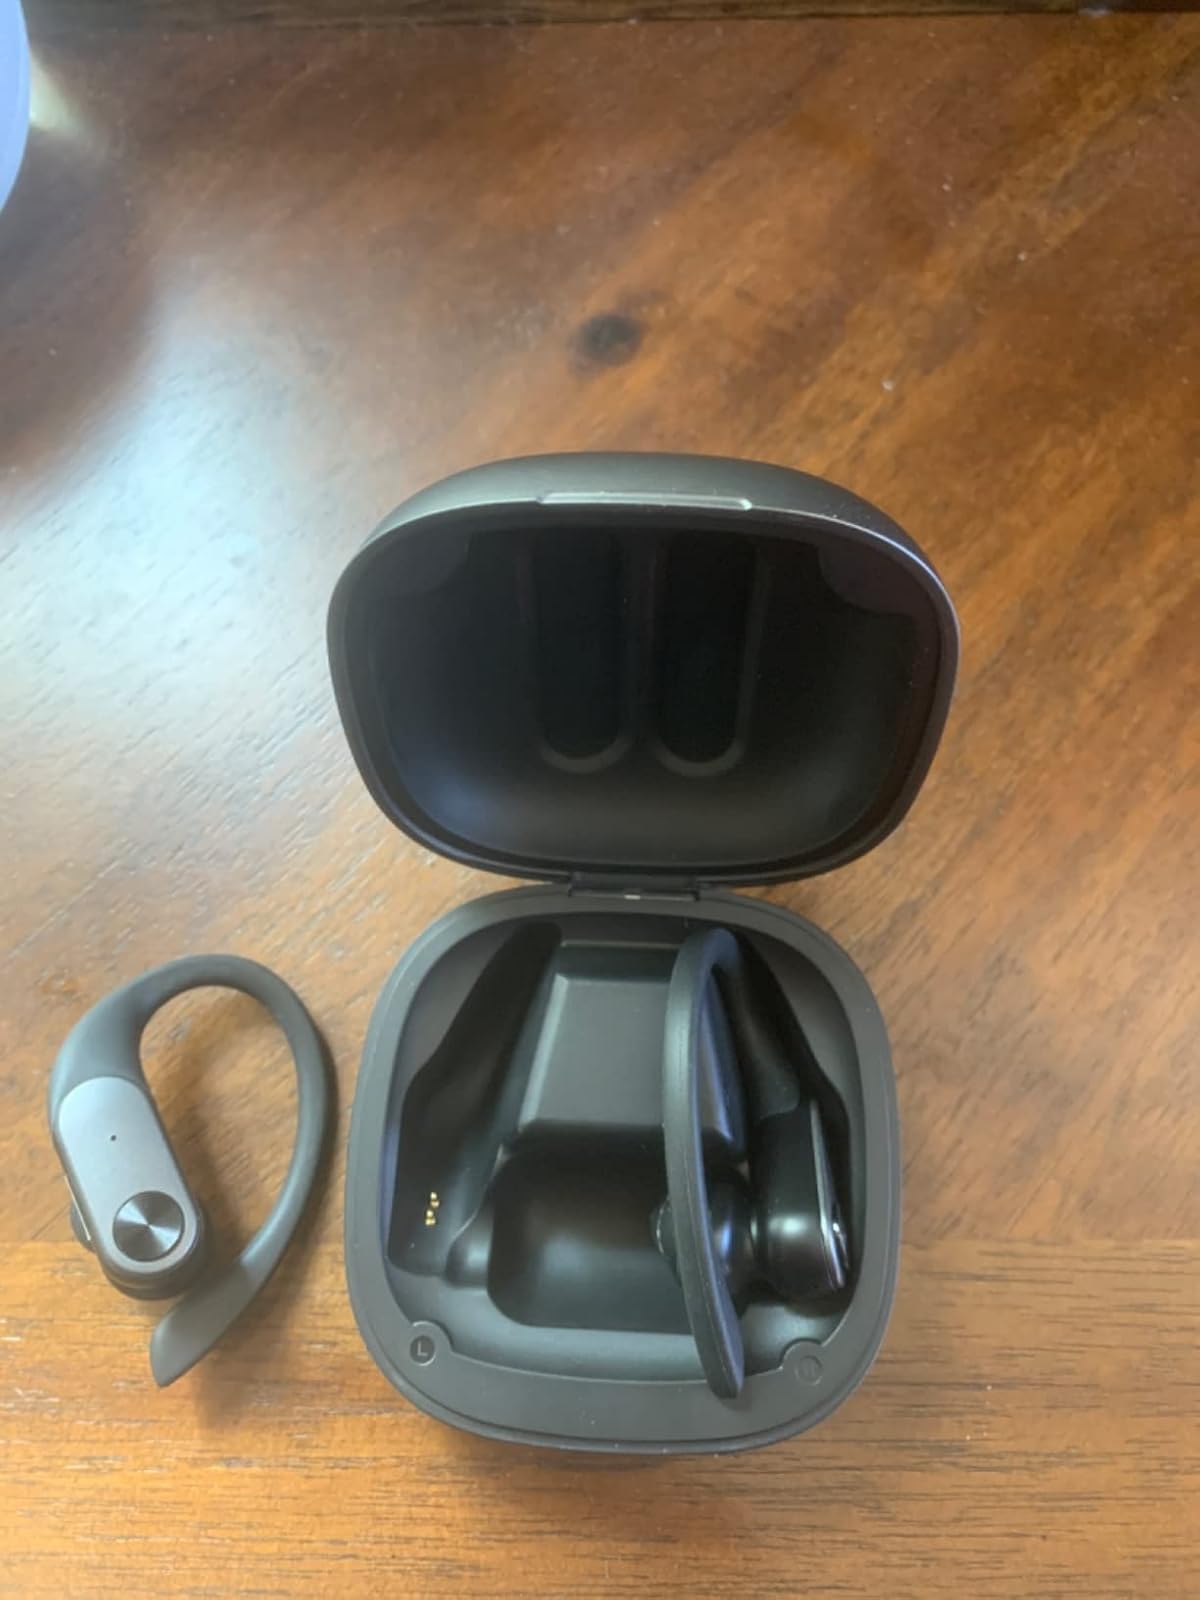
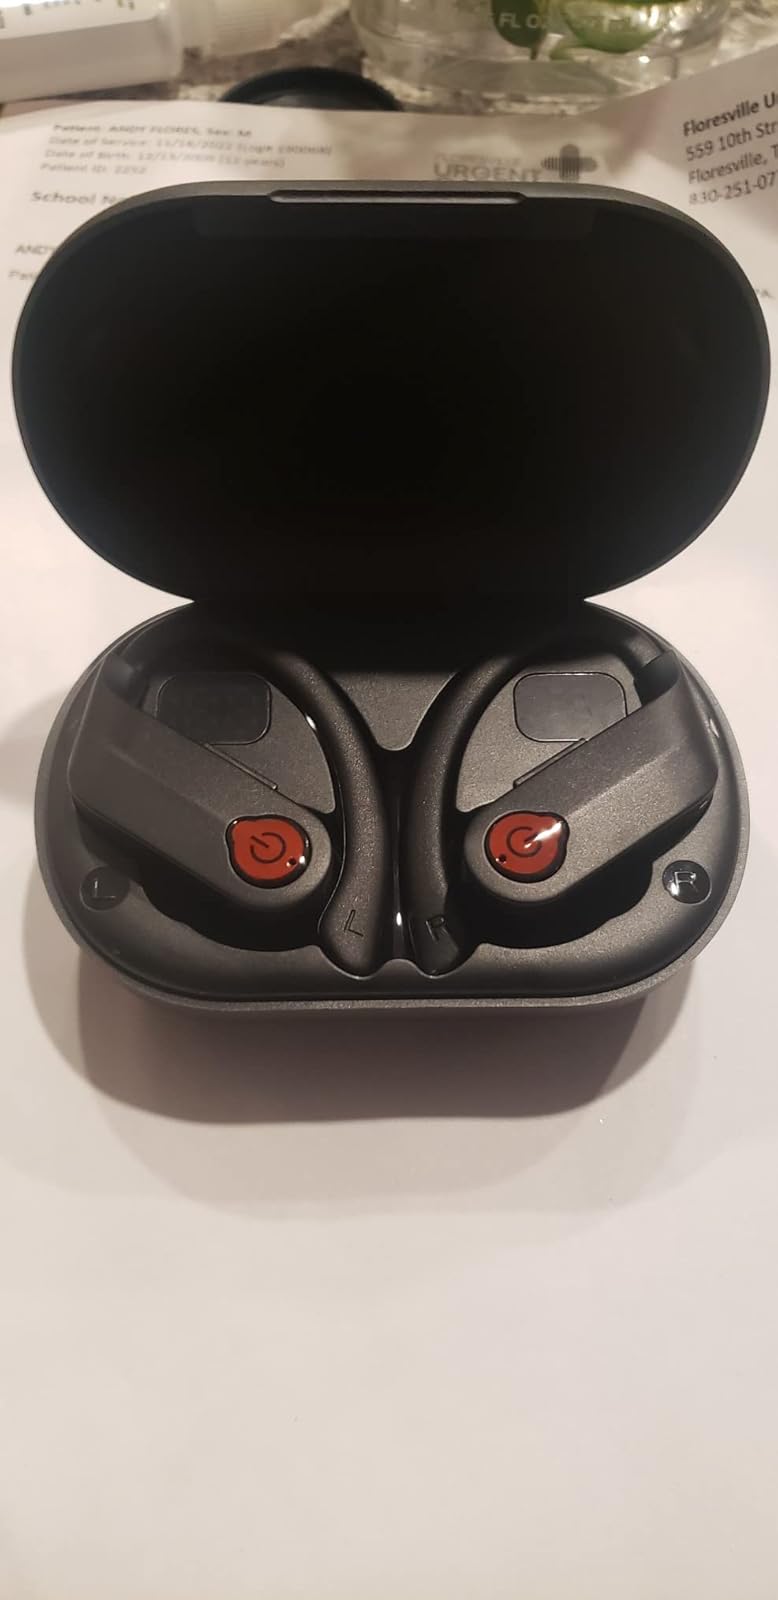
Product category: earbuds
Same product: no